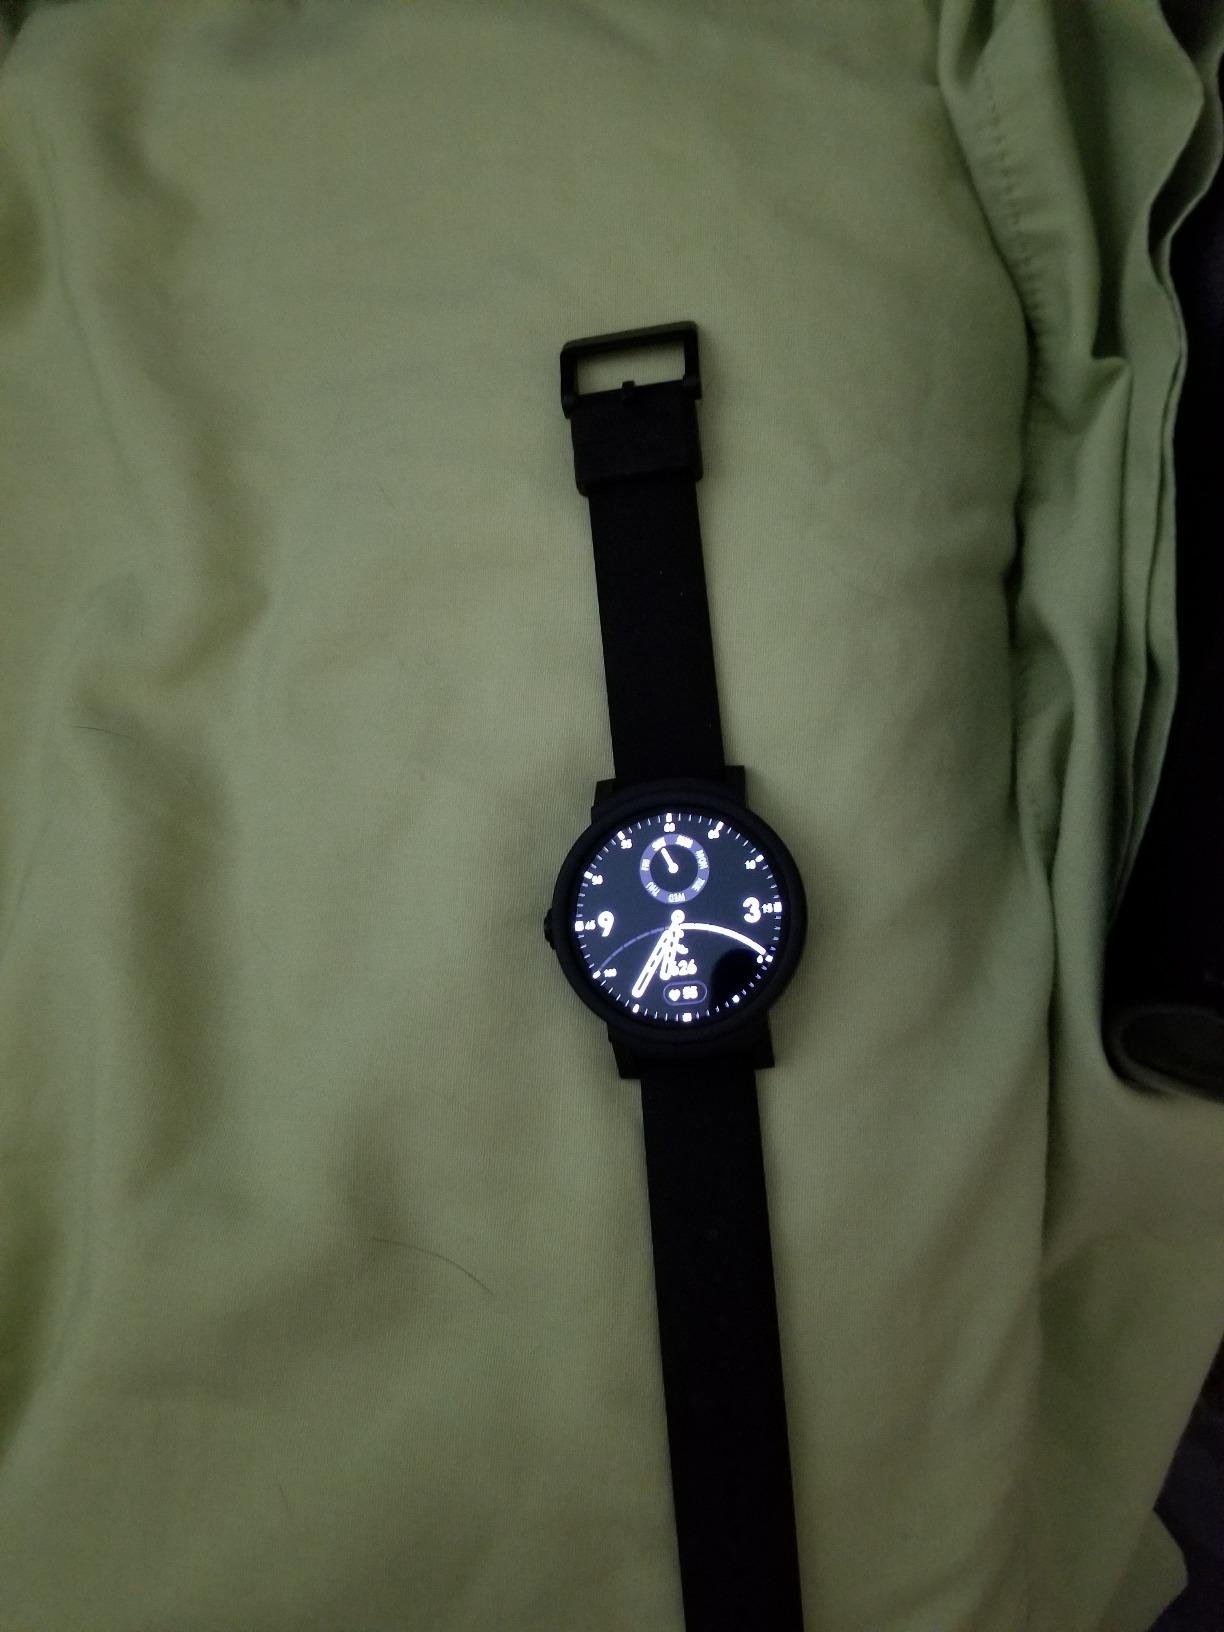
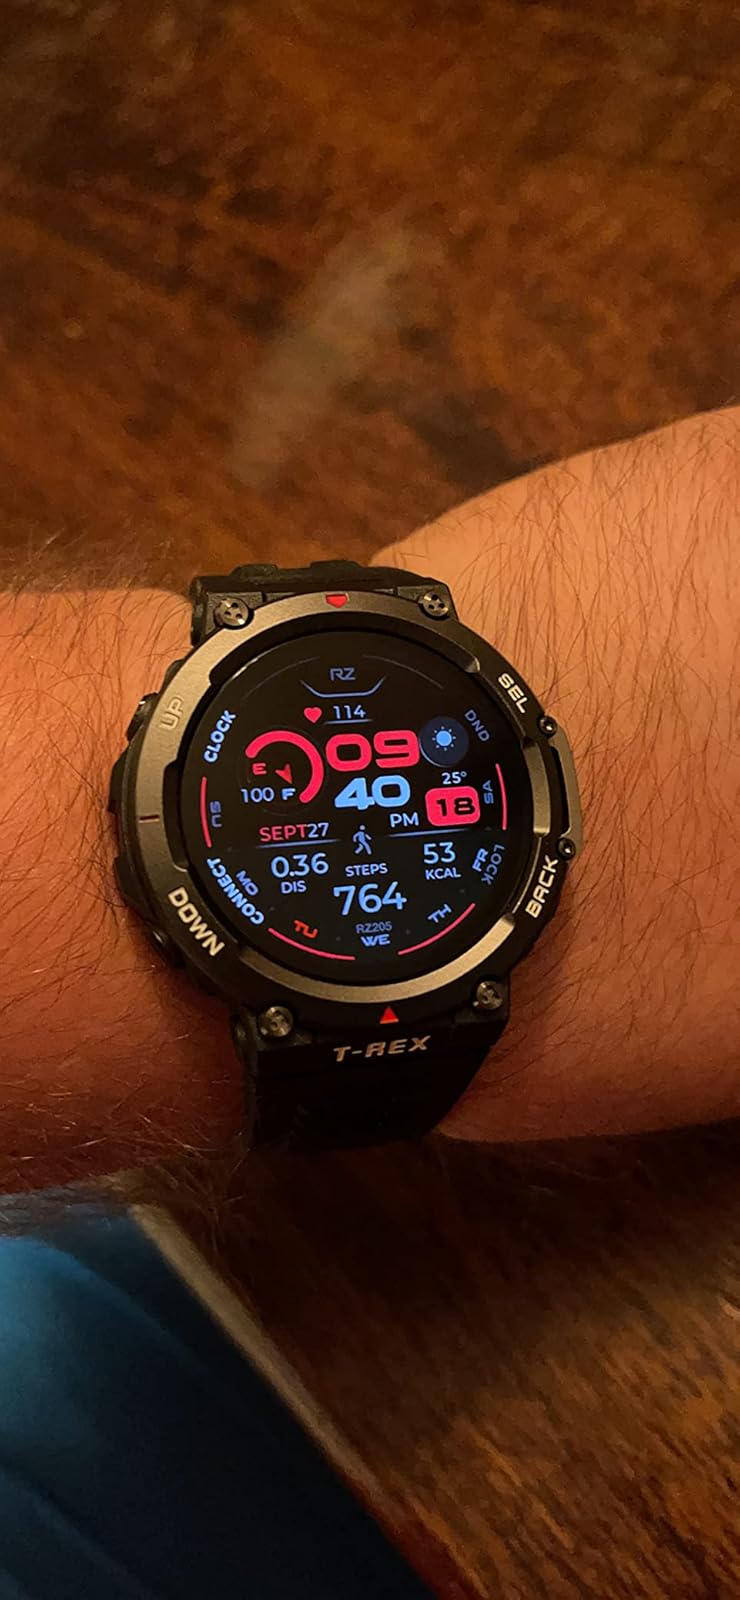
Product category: smartwatch
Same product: no